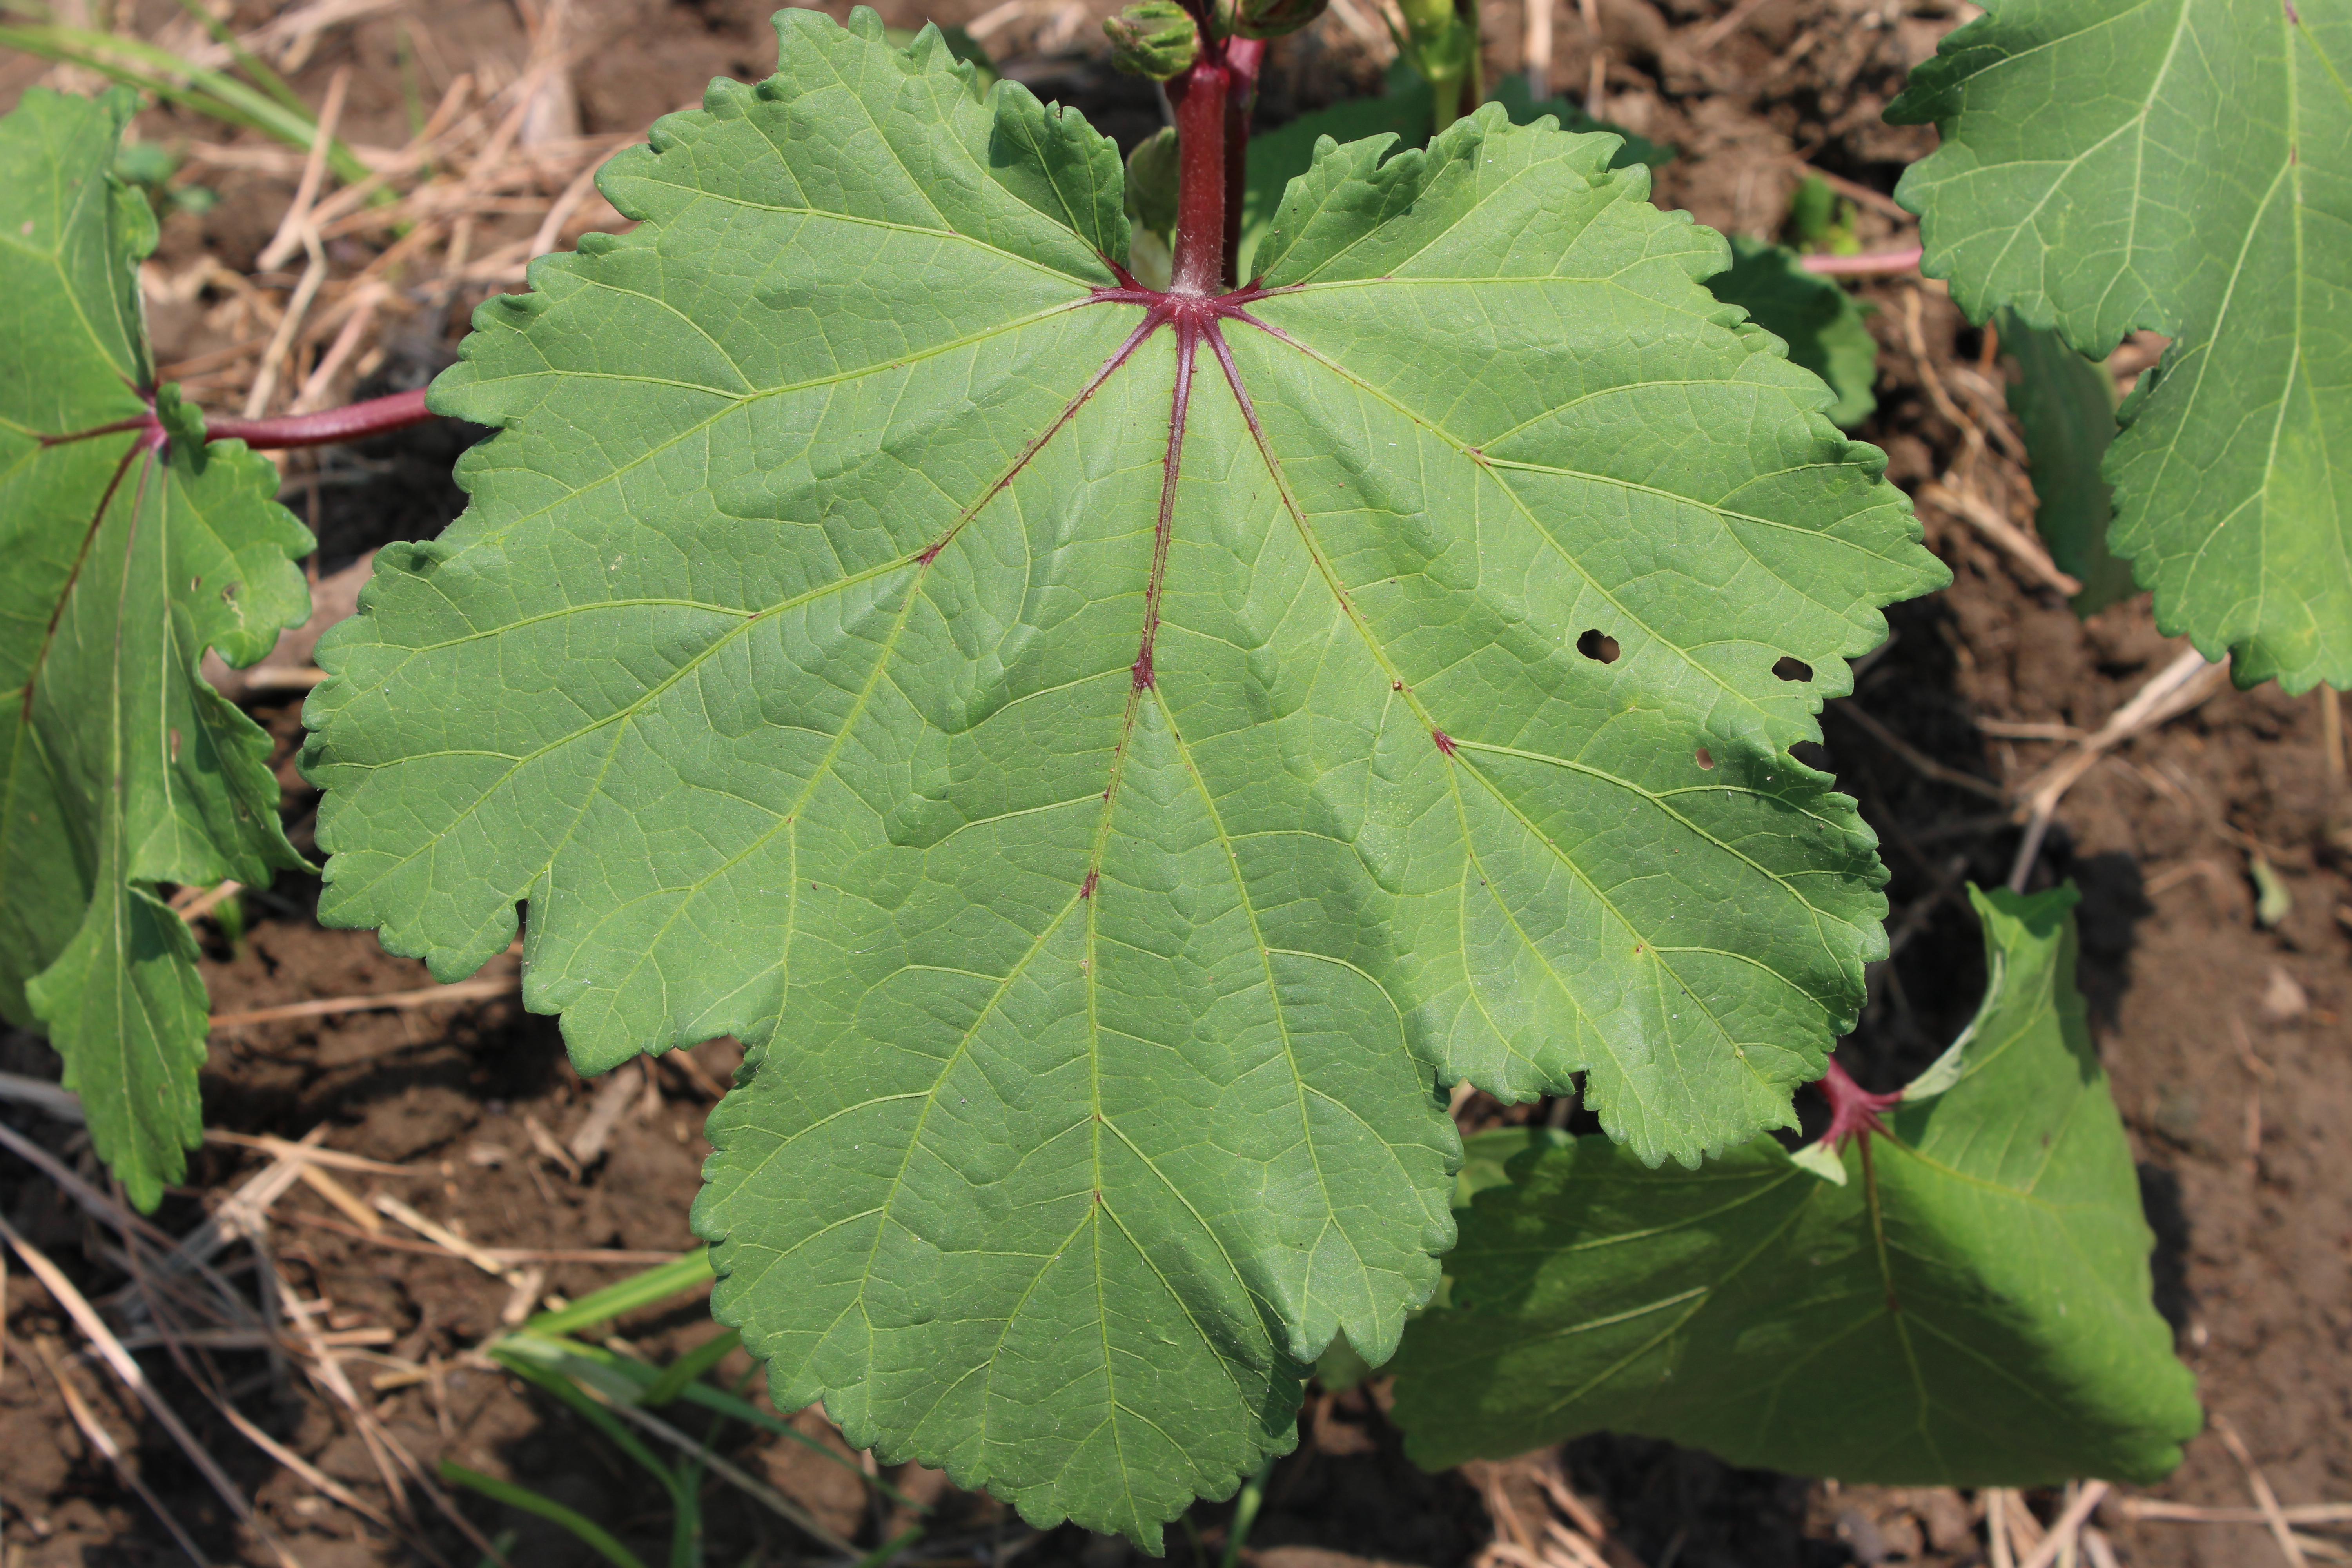
Label: Alternaria Leaf Spot